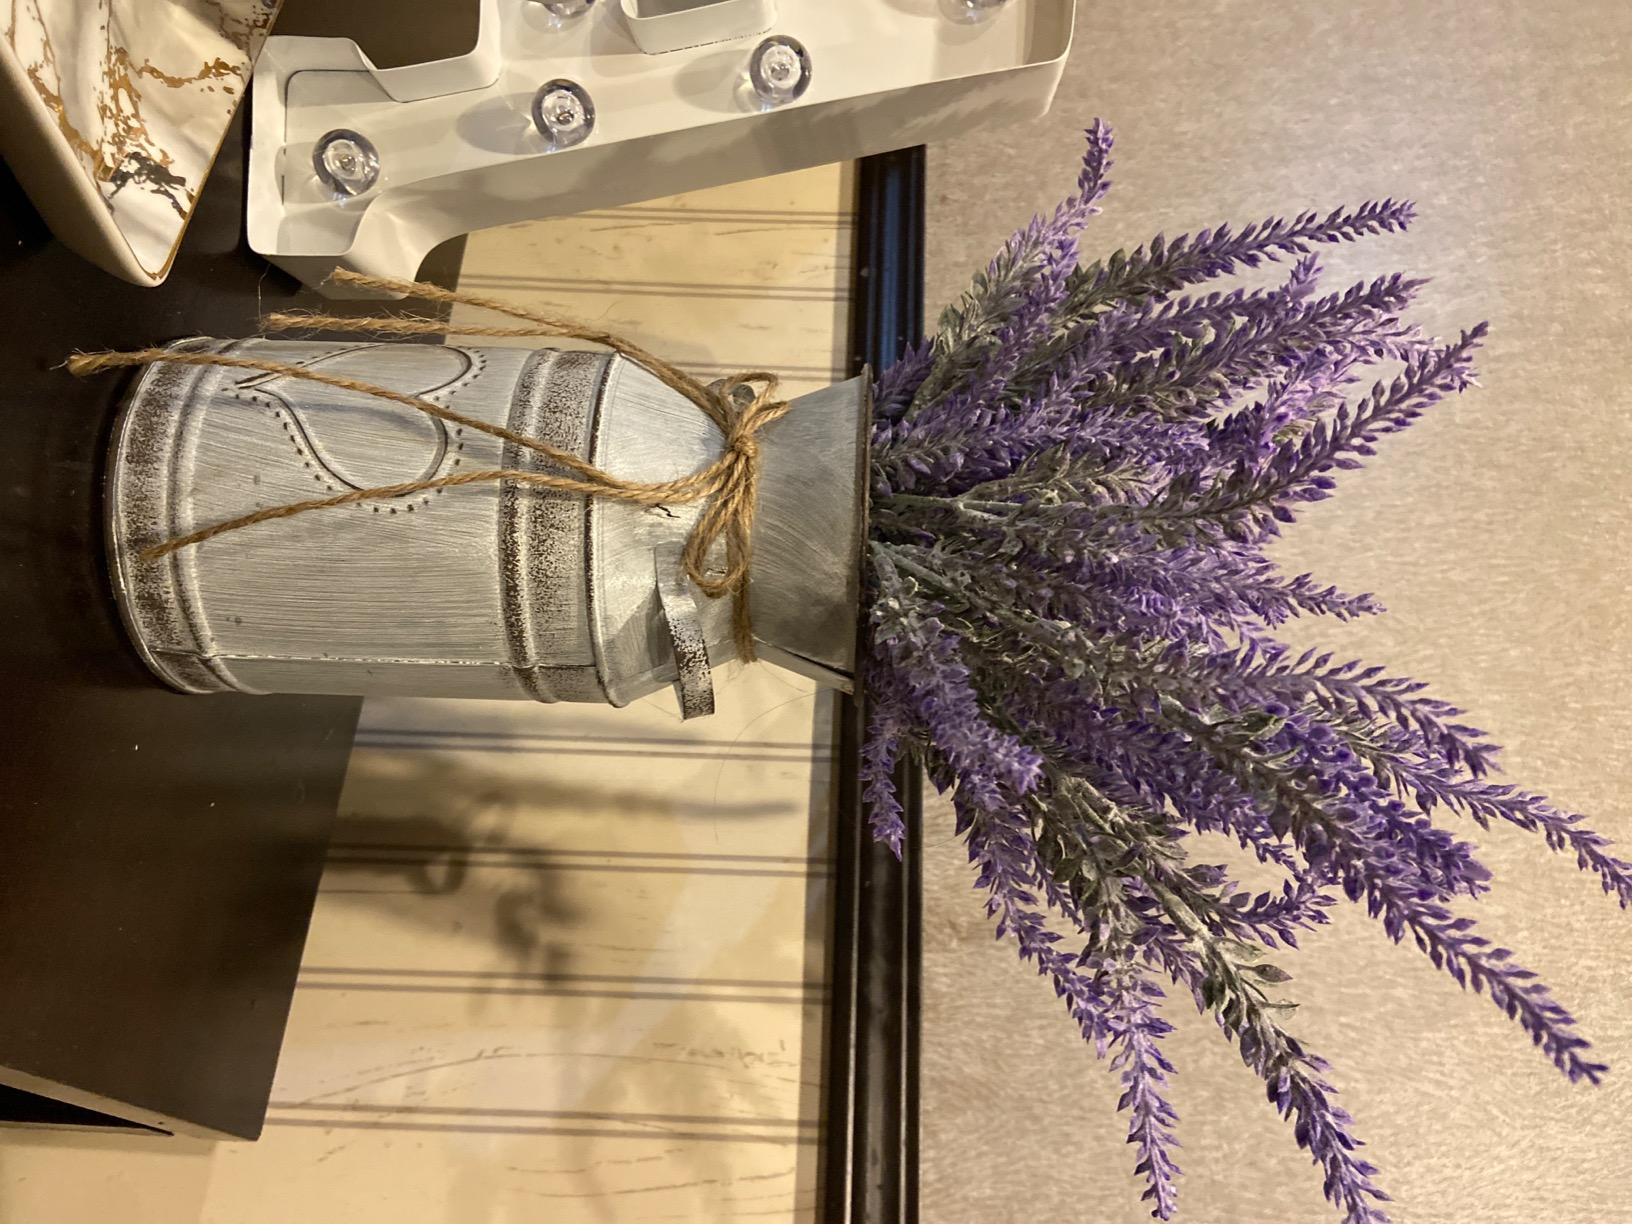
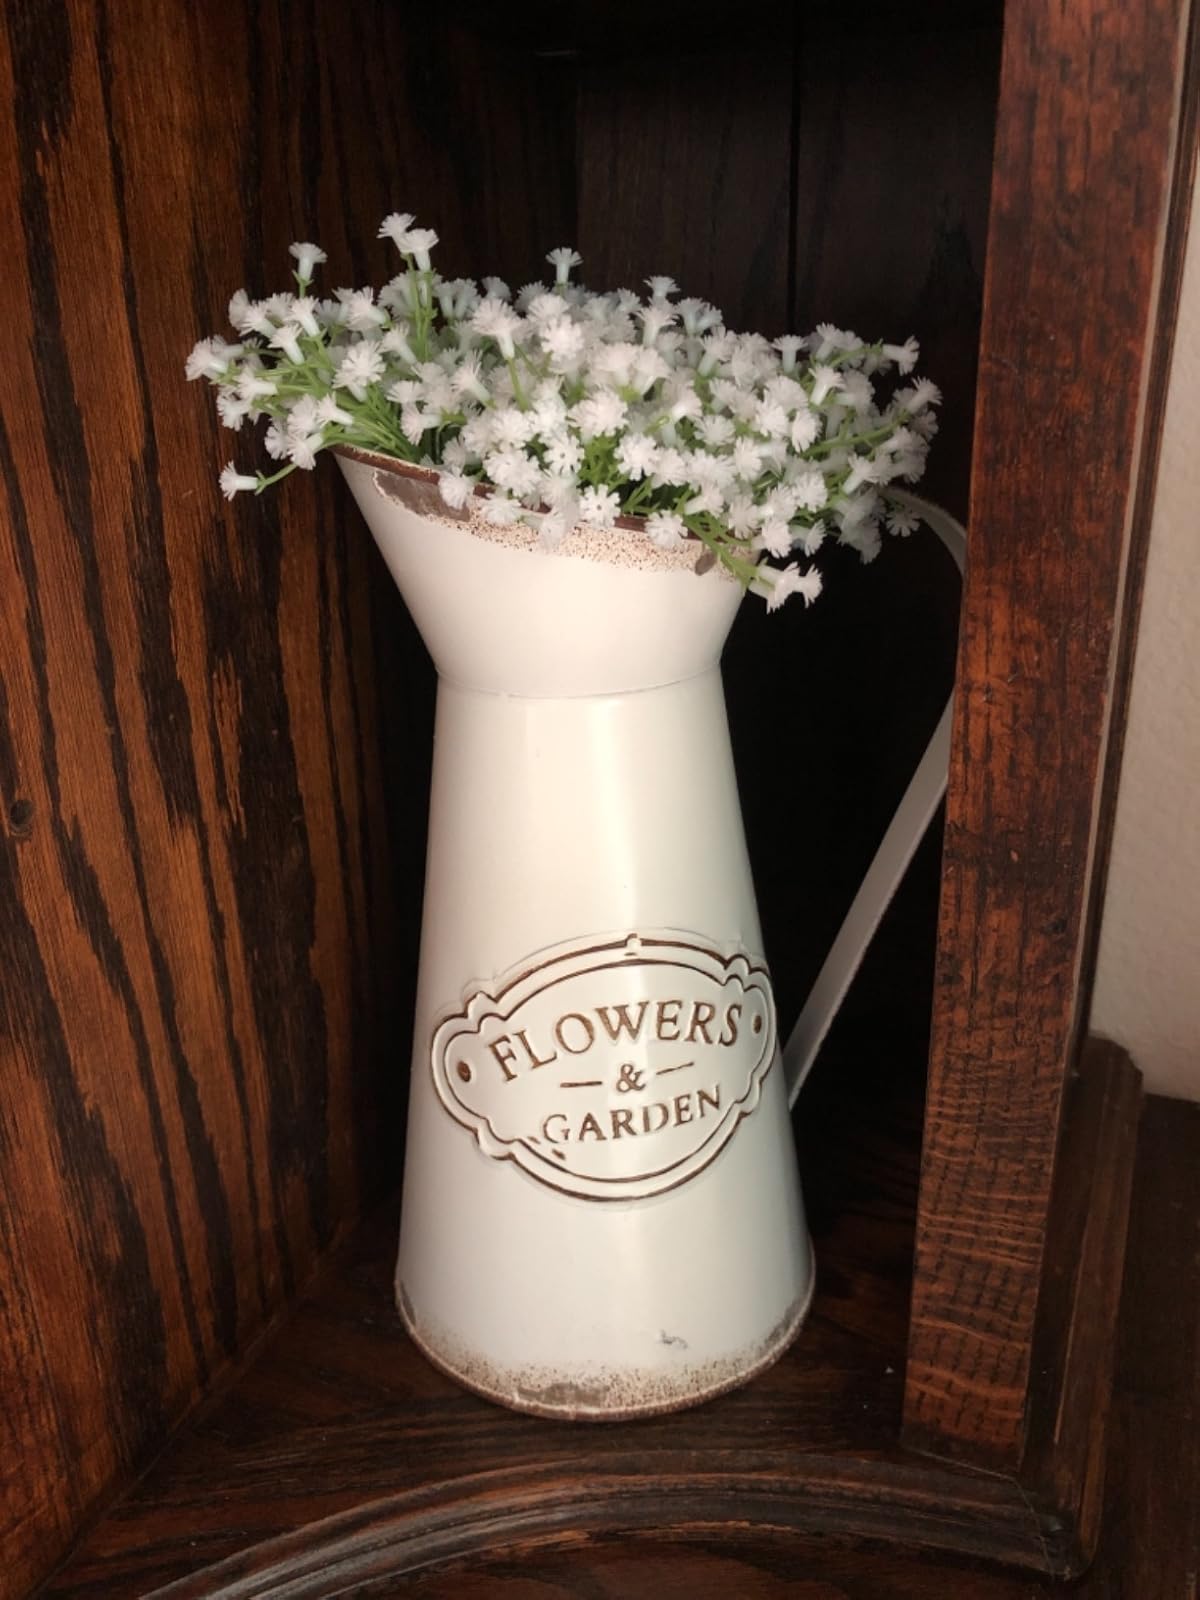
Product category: vase
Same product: no